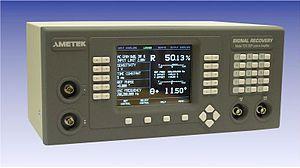
La détection synchrone est une technique de traitement du signal hétérodyne permettant d'extraire des signaux de faible amplitude, mais à bande étroite, noyés dans du bruit important, à large bande, par multiplication du signal par un signal sinusoïdal de fréquence proche de celle de la fréquence moyenne à détecter. Dite aussi démodulation cohérente, elle peut s'analyser comme un changement de fréquence opéré sur une porteuse à fréquence intermédiaire.